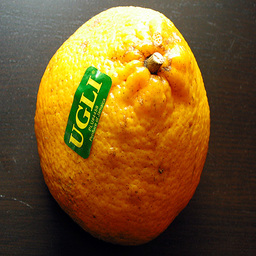
Label: peels